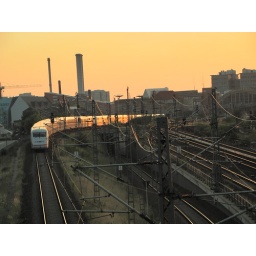
A ICE train lighted by the nice orange sun.